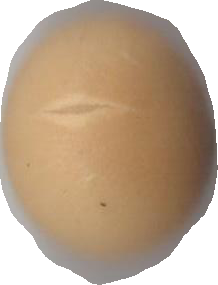
Variety: Dega